Marta Lipińska

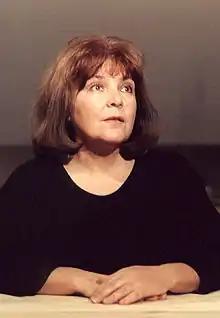
Marta Lipińska

Marta Lipińska (born 14 May 1940) is a Polish actress. She appeared in more than 40 films and television shows since 1962.